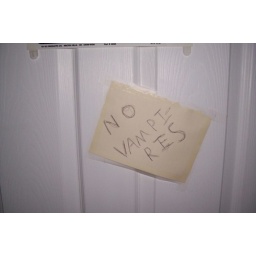
Claude had this up on her bedroom door way before our Transylvanian visitor set foot in Wisconsin.